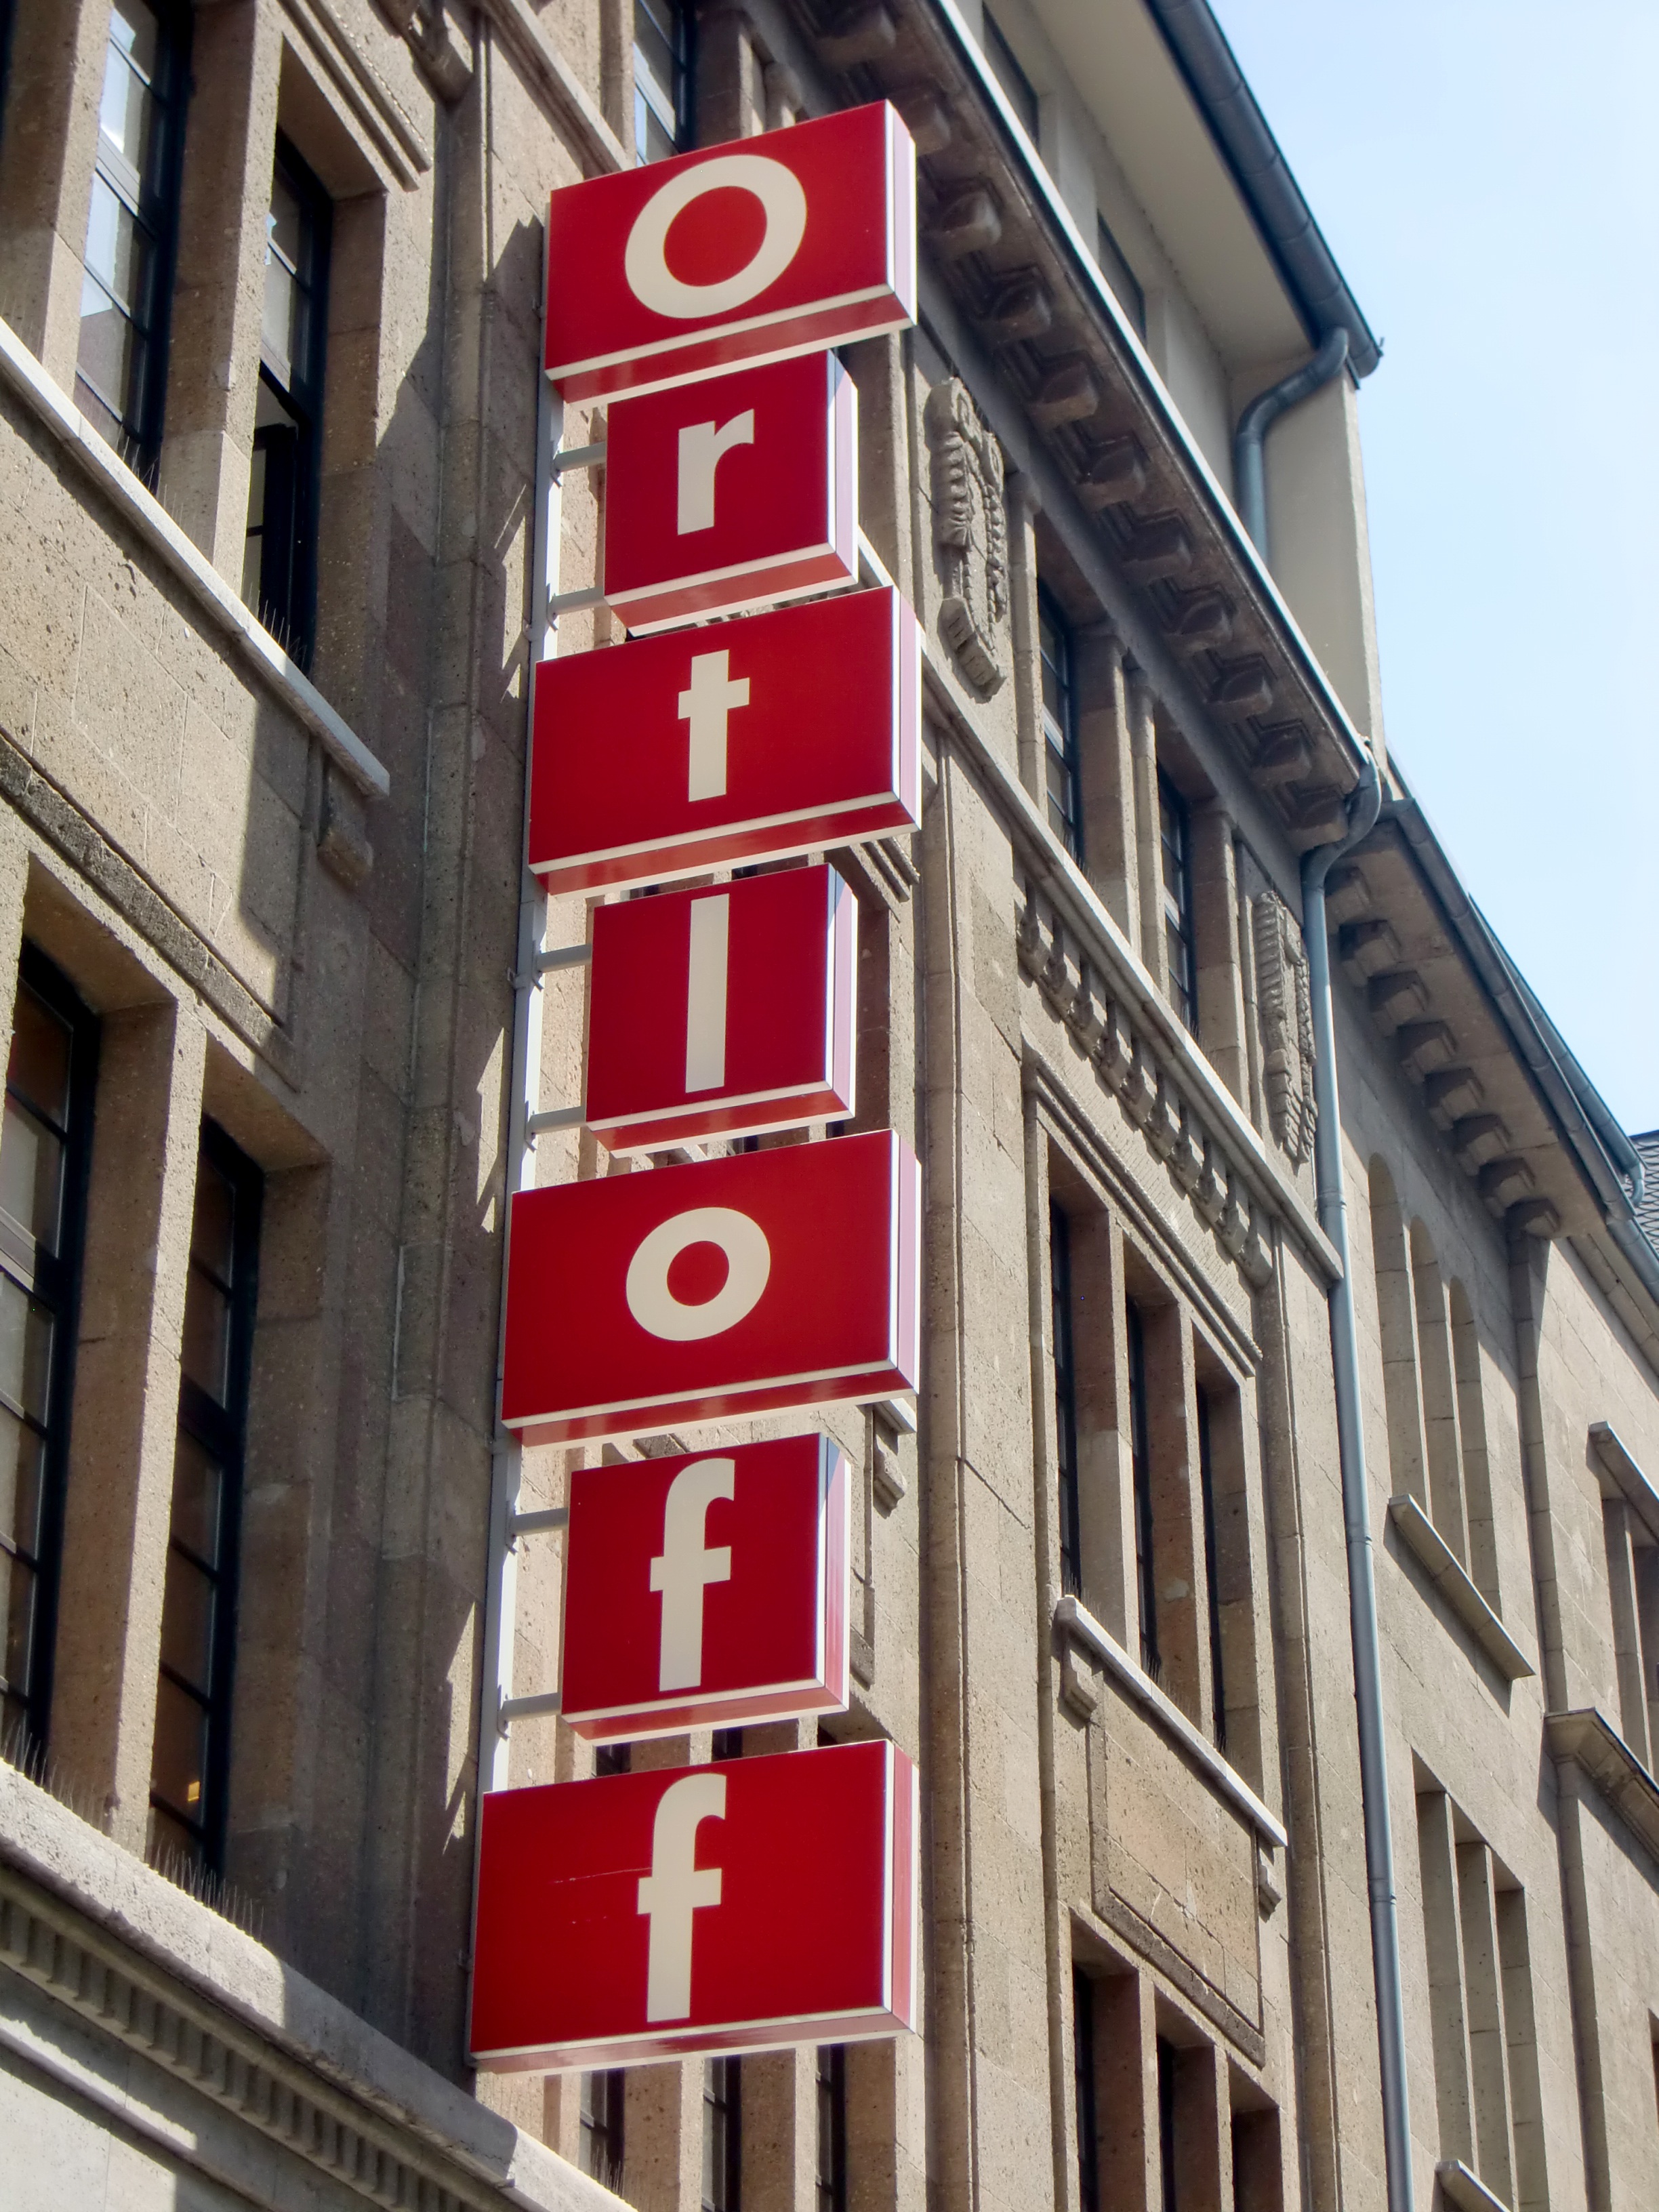
light, architecture, building, city, downtown, sign, red, landmark, facade, signage, neon sign, advertisement, shield, lettering, advertising sign, urban area